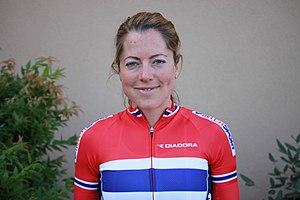
Ingrid Lorvik est une coureuse cycliste norvégienne, membre de l'équipe Hitec Products-Birk Sport. Elle a été championne de Norvège du contre-la-montre par équipes en 2014 avec Camilla Sørgjerd et Vibeke Dybwad pour le CK Victoria. Elle a participé aux championnats du monde sur route avec l'équipe de Norvège en 2013 et 2015.